Edward Donno

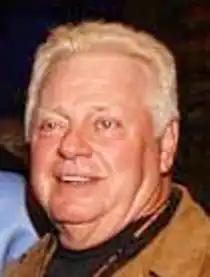
Publicity Photo of Edward Donno

Edward Donno (July 24, 1935October 19, 2014) was an American actor and stunt performer with a career that spanned almost 50 years.